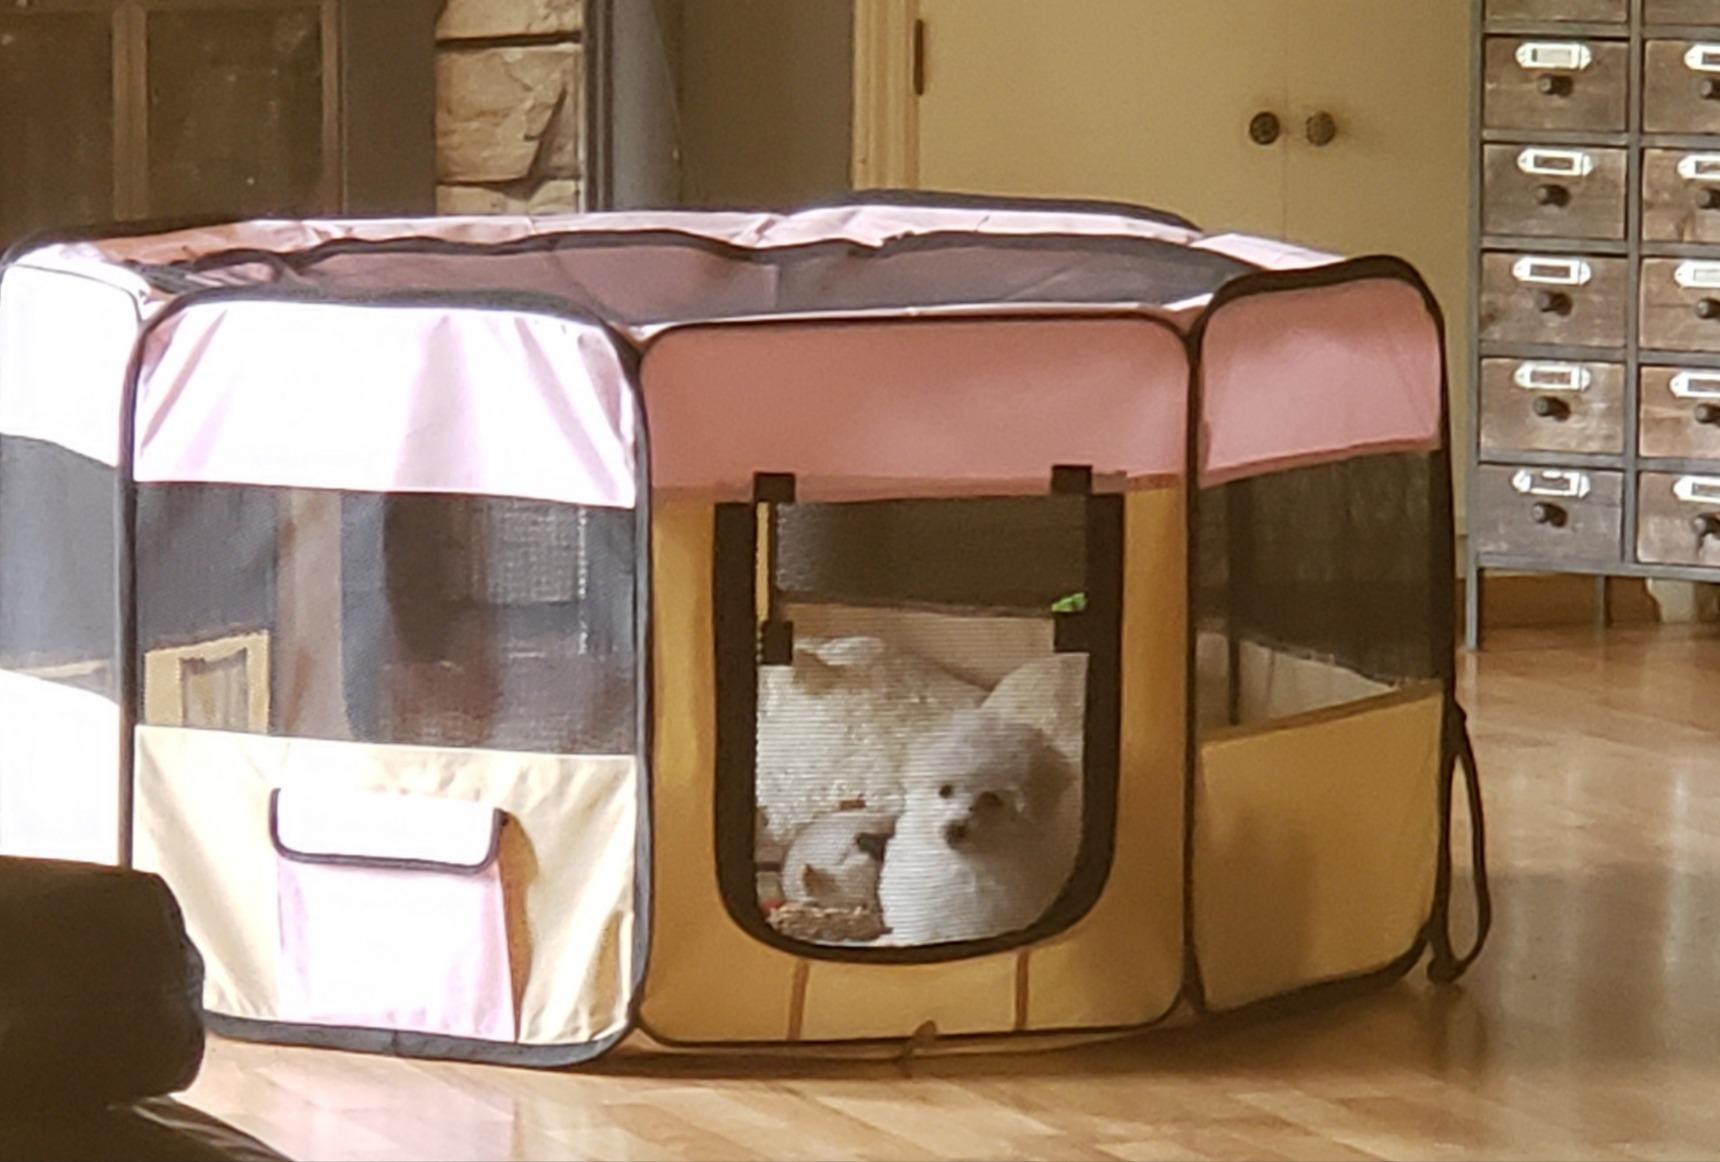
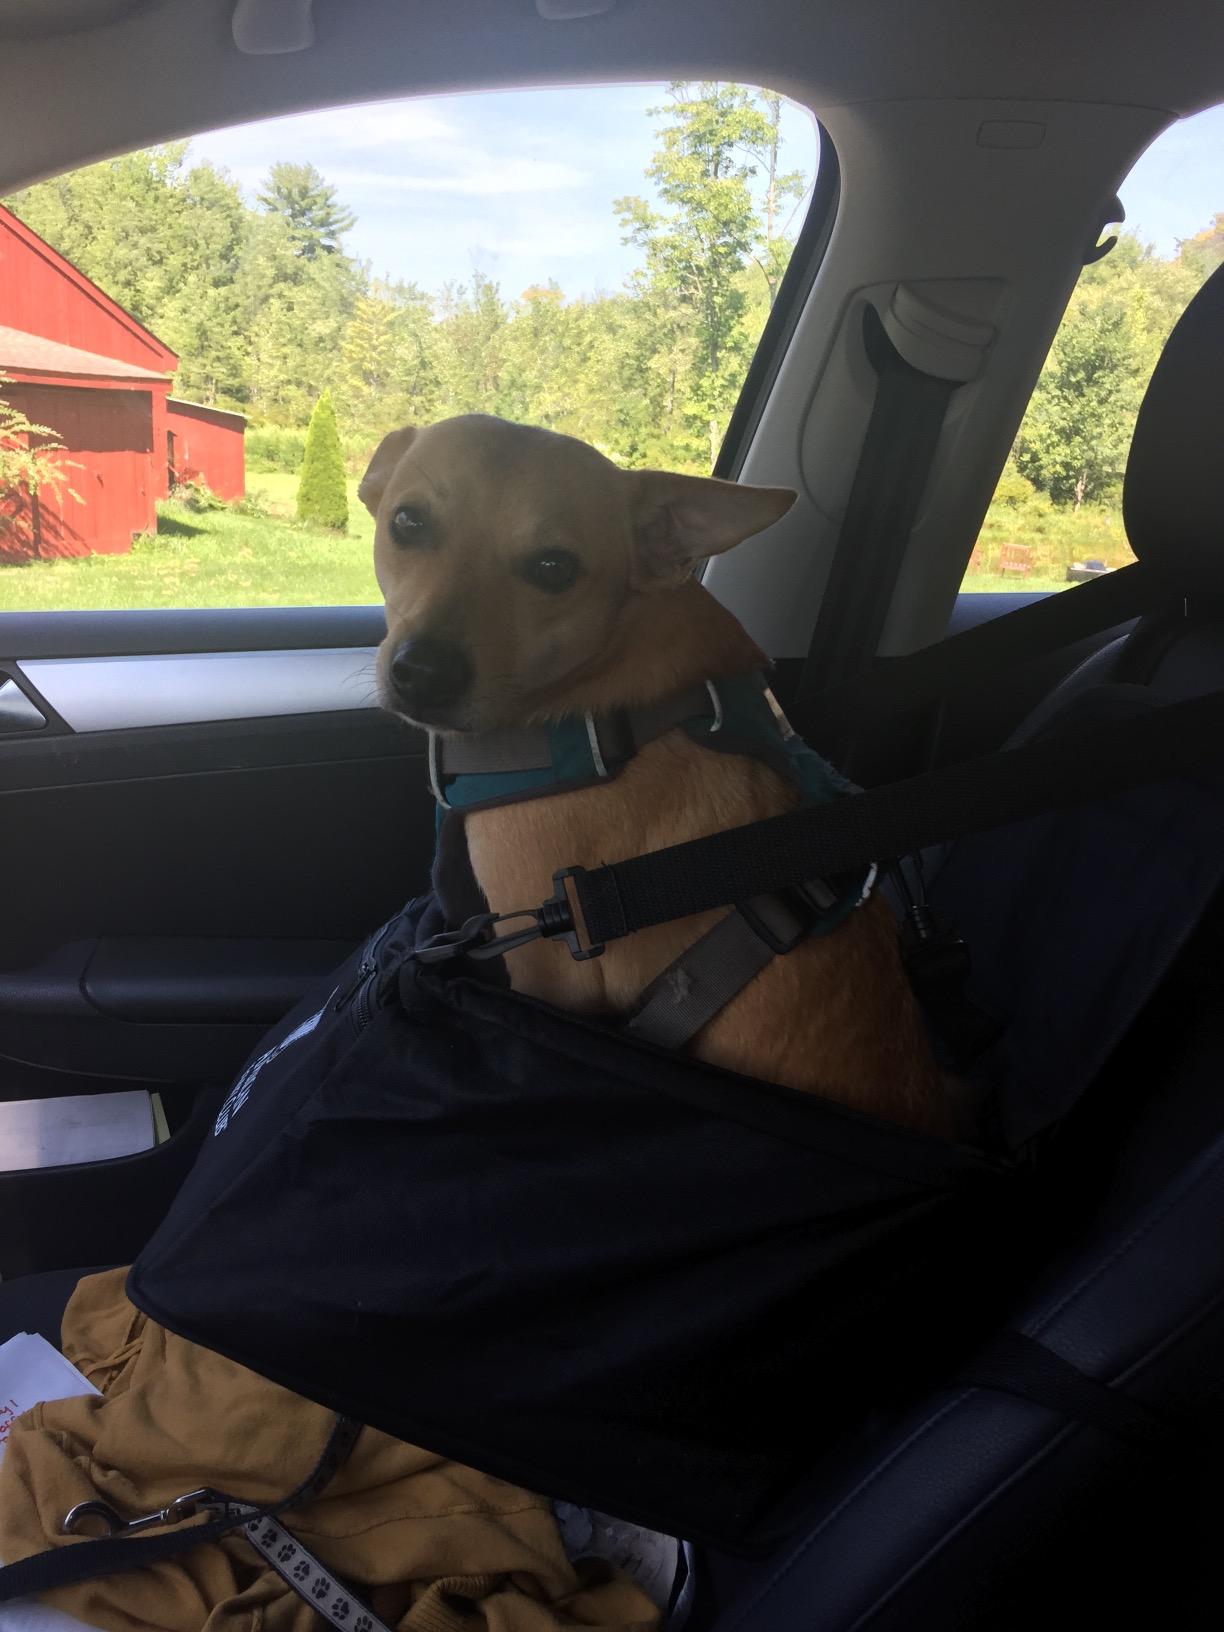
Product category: items_kennel
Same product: no